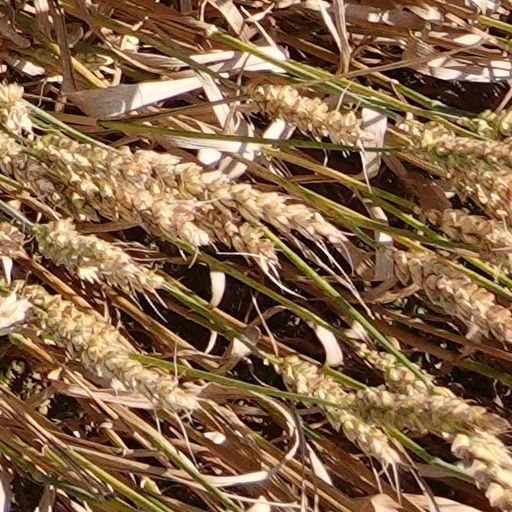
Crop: wheat